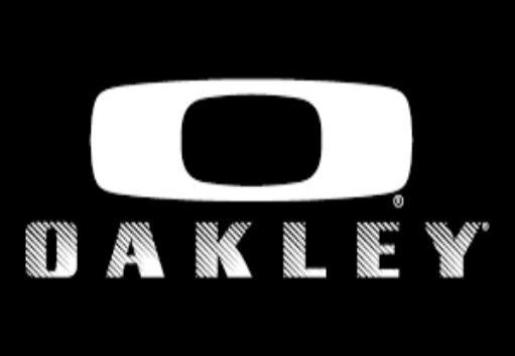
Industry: Sports